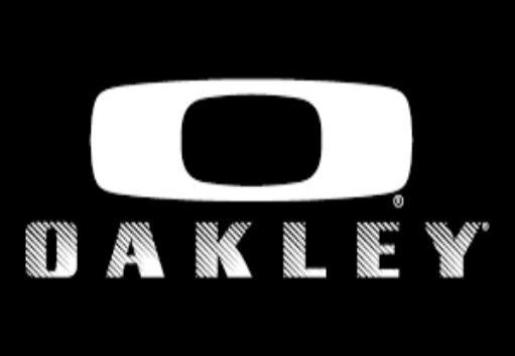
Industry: Sports